Locate the barista tools in this POV image.
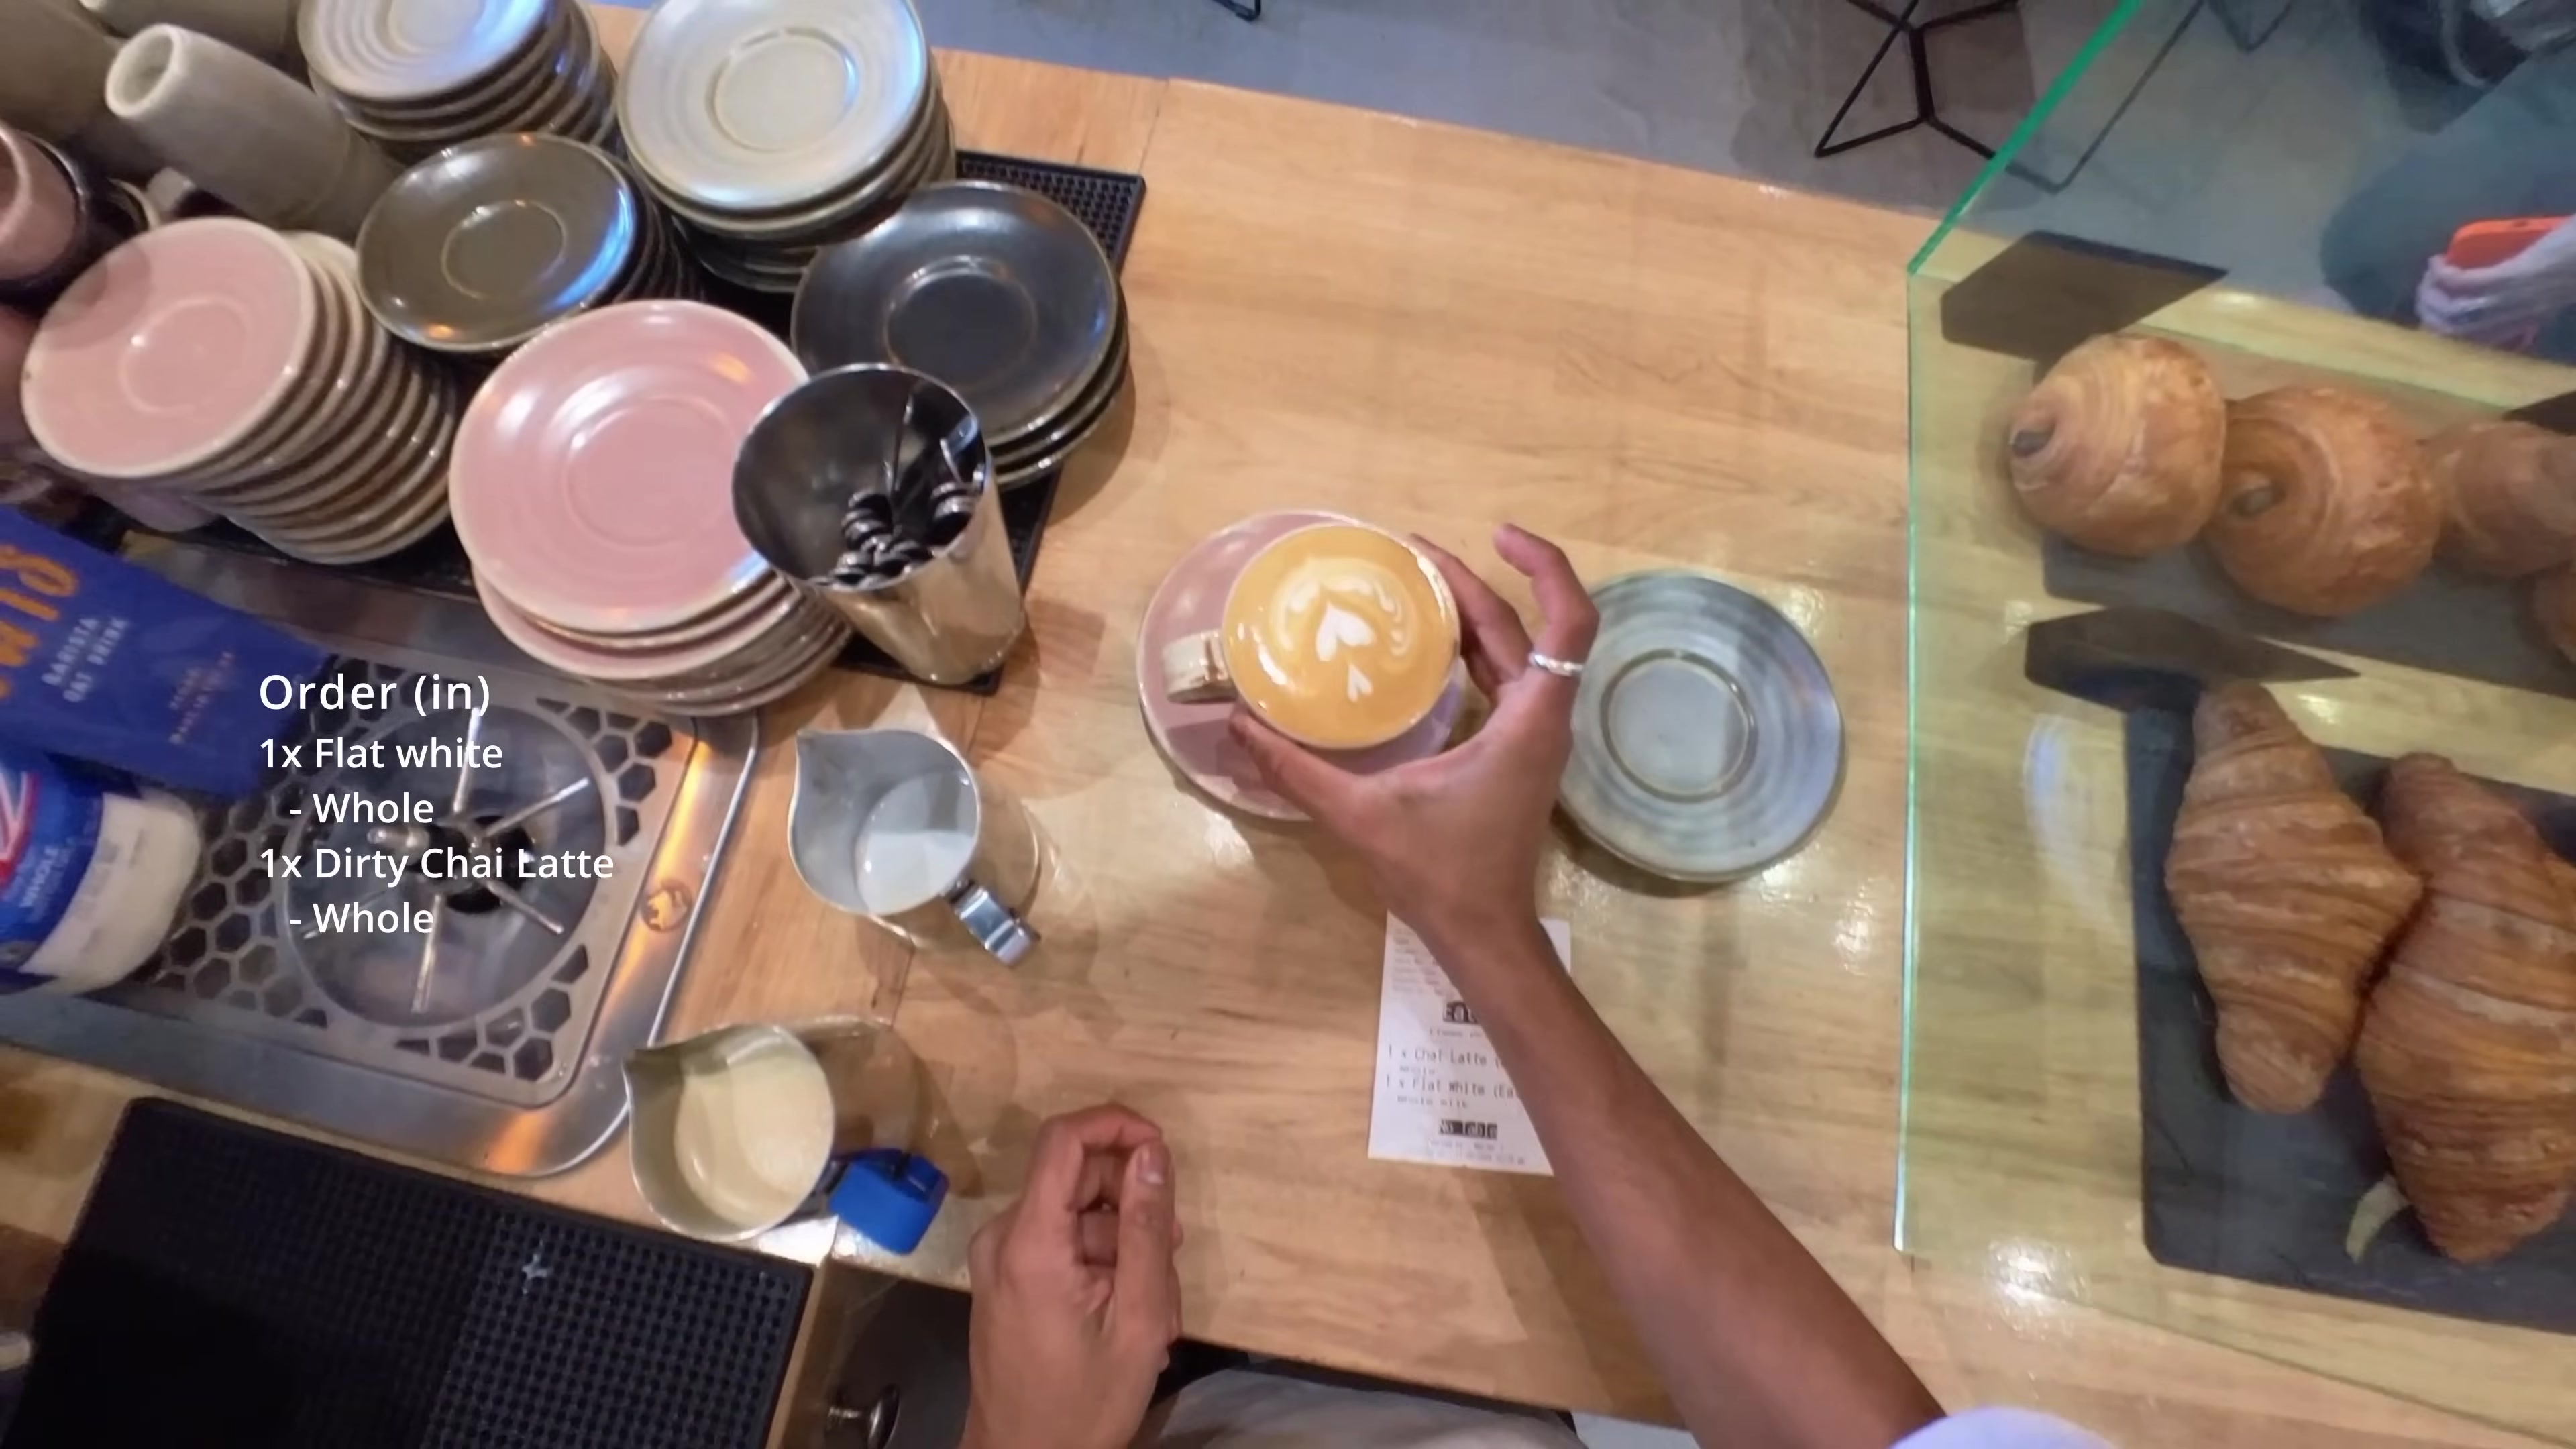
Detections: Milk Pitcher [305,503,409,664], Milk Pitcher [241,700,330,851], Hand [469,360,622,651], Milk Container [0,542,81,693], Milk Container [0,352,129,558], Hand [370,765,463,999]